Pauline Gower

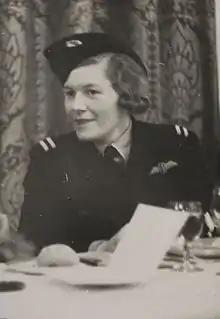
Pauline Gower at a Women's Engineering Society awards dinner in the 1940s

Pauline Mary de Peauly Gower Fahie (22 July 1910 – 2 March 1947) was a British pilot and writer who established the women's branch of the Air Transport Auxiliary during the Second World War.